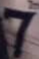
Number: 7